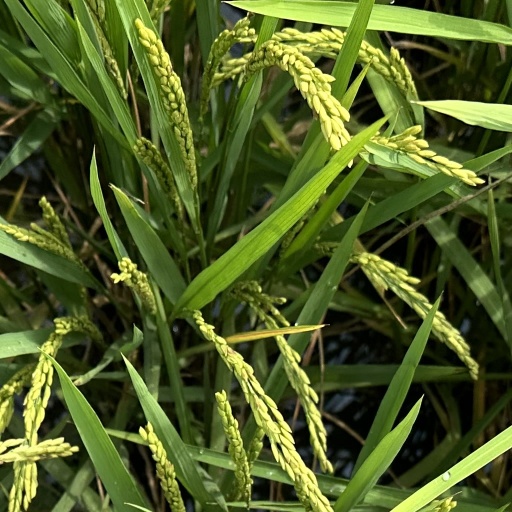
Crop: rice